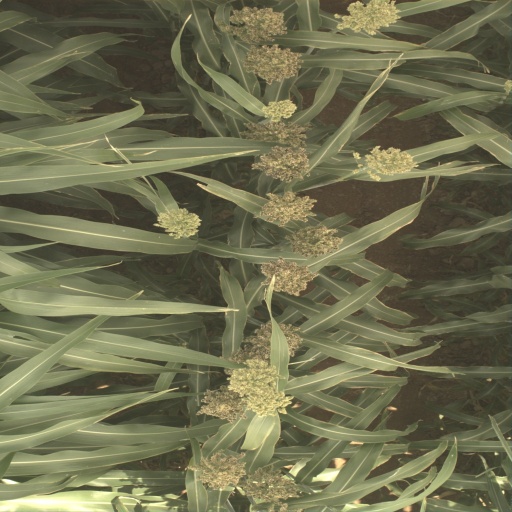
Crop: sorghum